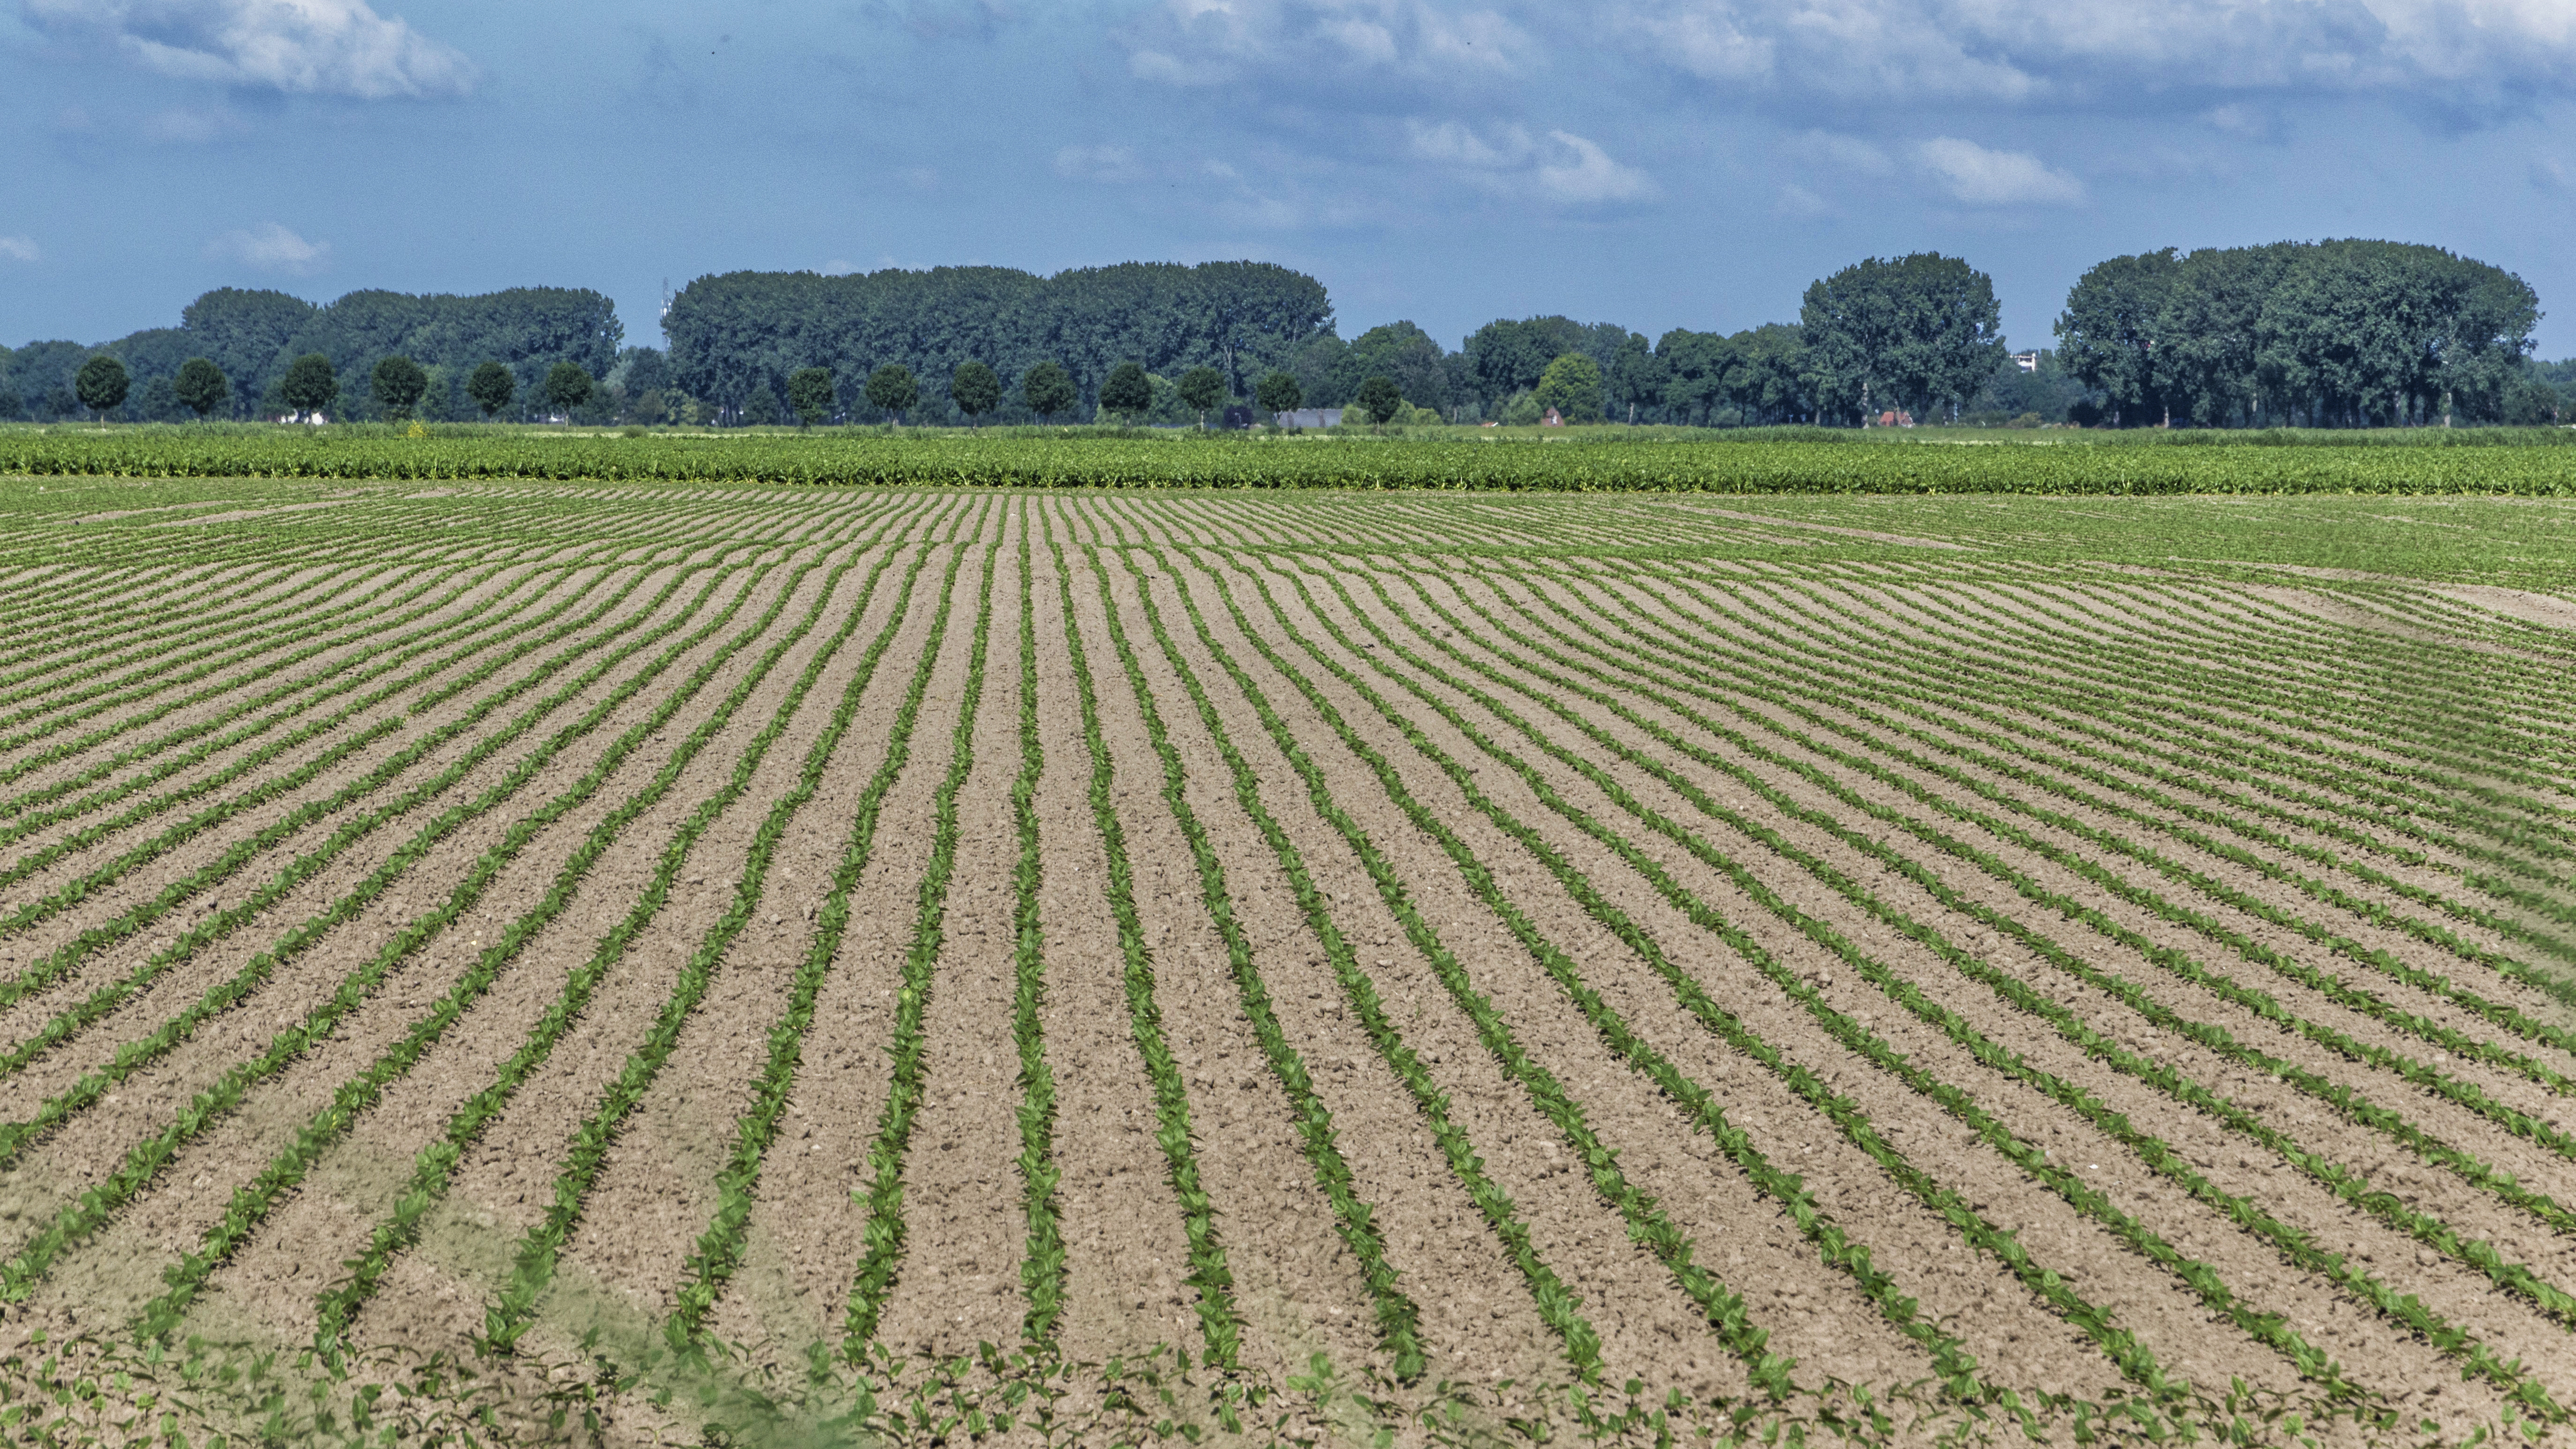
nature, outdoor, field, farm, photography, crop, soil, nikon, agriculture, plain, nederland, netherlands, zuidholland, grassland, outdoorphotography, plantation, paulvandevelde, pdvandevelde, padagudaloma, natuurfotografie, dordrecht, biesbosch, nederlandinfotos, hollandse, rural area, paddy field, grass family